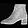
Label: Ankle boot